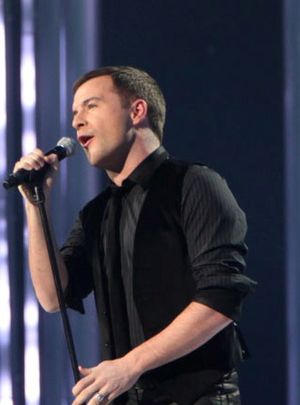
Shane Filan
Shane Filan er en irsk sanger og sangskriver, mest kendt for at være med til at danne boybandet Westlife i 1998, som blev opløst i 2012. I 2013 udgav han sit soloalbum You and Me.